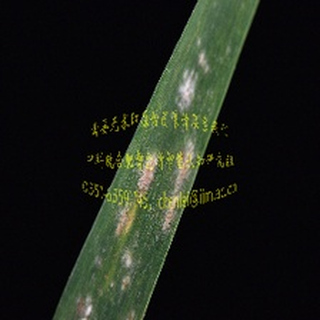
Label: wheat_mildew